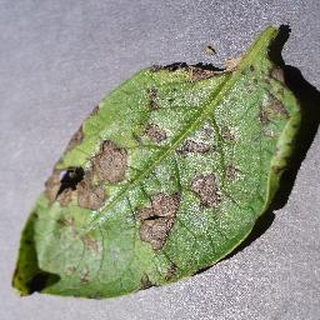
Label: potato_early_blight